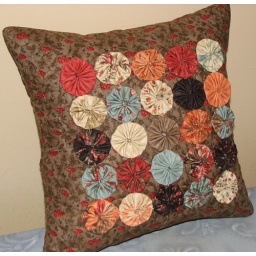
Made the yo-yo's while sitting in the car waiting for hubby at physical therapy (after breaking his ankle)